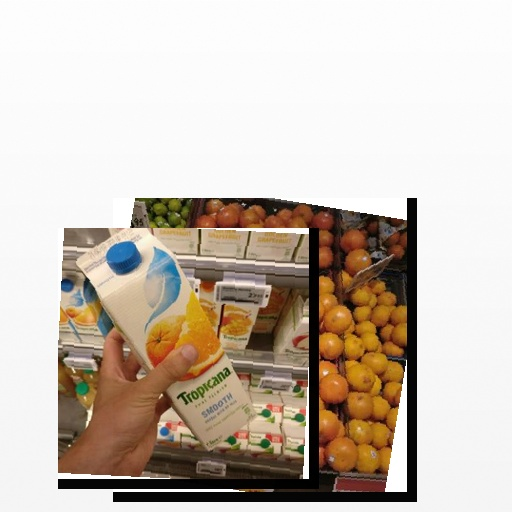
Food items: mixed_juice, red_grapefruit